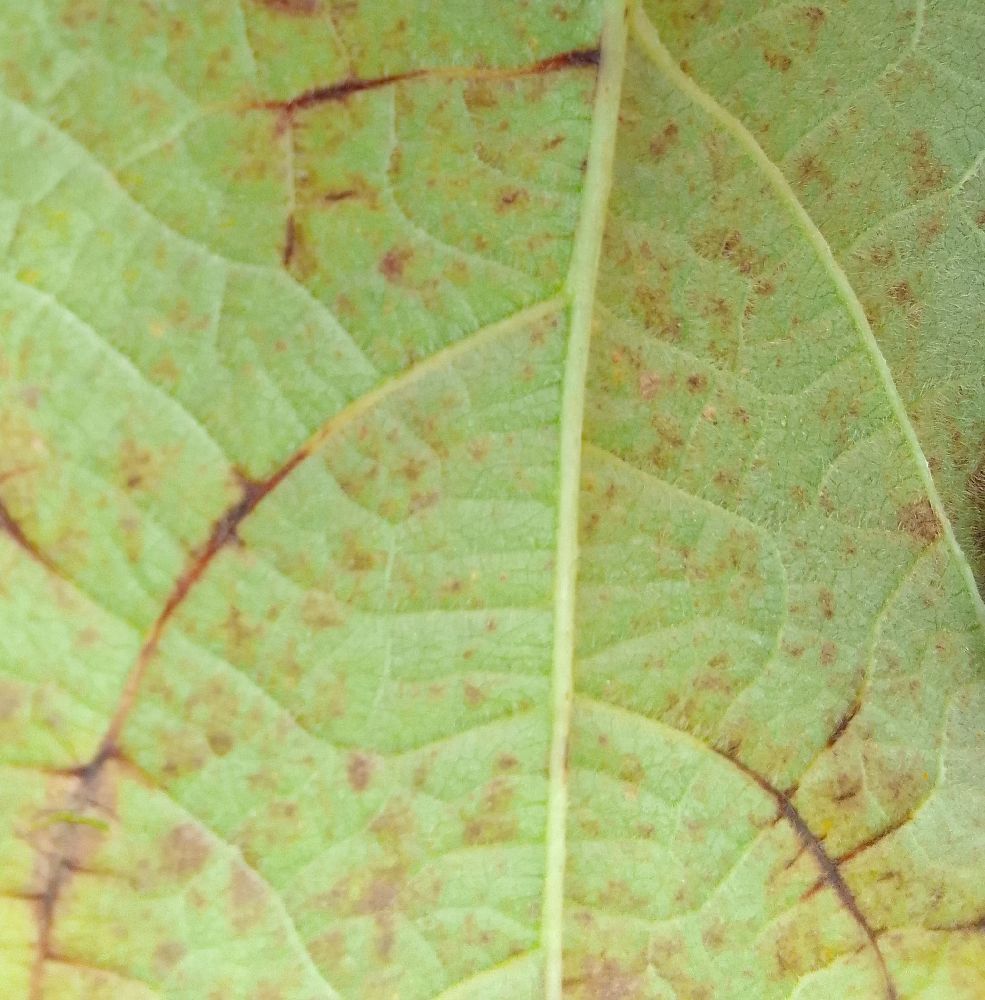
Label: anthracnose